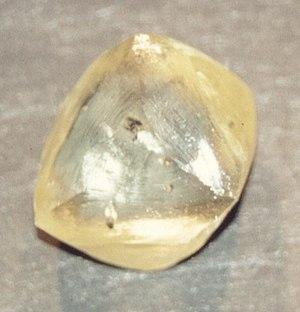
Le Diamant Oppenheimer, nommé en l'honneur d'Ernest Oppenheimer, un entrepreneur des mines d'or, est un des plus gros diamant brut au monde. Ce diamant est un cristal jaune de forme régulière pesant environ 253,7 carats (50,74 g). Il mesure approximativement 20 × 20 millimetres, et a été découvert en 1964 à la mine de Dutoitspan, en Afrique du Sud.
Les faux minéraux et fossiles sont des minéraux et fossiles non naturels, fabriqués par l'homme. Il peut s'agir soit d'un minéral ou fossile naturel transformé par l'homme pour en faire un autre, soit d'un minéral ou fossile entièrement artificiel. On parle aussi de faux lorsque l'appellation n'est pas la bonne : synonymies, fausse appellation. En résumé, il s'agit d'une imitation non délictuelle quand l'objet en porte la précision, ou de contrefaçon quand aucune précision n'est donnée.
La tribu de Nephthali est une des douze tribus d'Israël. Cette tribu descend de Nephtali, fils de Jacob et de sa troisième épouse Bilha, servante de Rachel, nièce de Deborah, la nourrice de Rébecca. Elle occupe un territoire en Galilée, le long du cours supérieur du Jourdain et du lac de Tibériade.
Le diamant est l'allotrope de haute pression du carbone, métastable à basses température et pression. Moins stable que le graphite et la lonsdaléite qui sont les deux autres formes de cristallisation du carbone, sa renommée en tant que minéral lui vient de ses propriétés physiques et des fortes liaisons covalentes entre ses atomes arrangés selon un système cristallin cubique. En particulier, le diamant est le matériau naturel le plus dur et il possède une très forte conductivité thermique. Ses propriétés font que le diamant trouve de nombreuses applications dans l'industrie comme outils de coupe et d'usinage, dans les sciences comme bistouris ou enclumes à diamant et dans la joaillerie pour ses propriétés optiques.